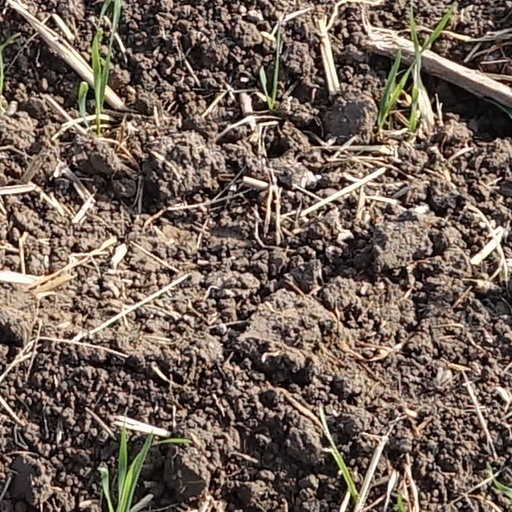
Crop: wheat